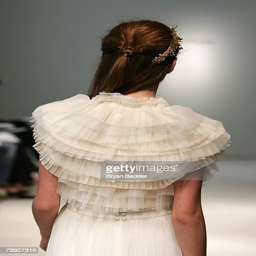
a model walks the runway at the bridal show